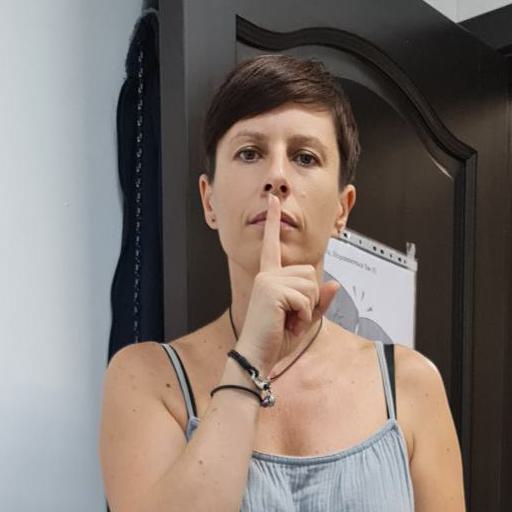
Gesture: mute